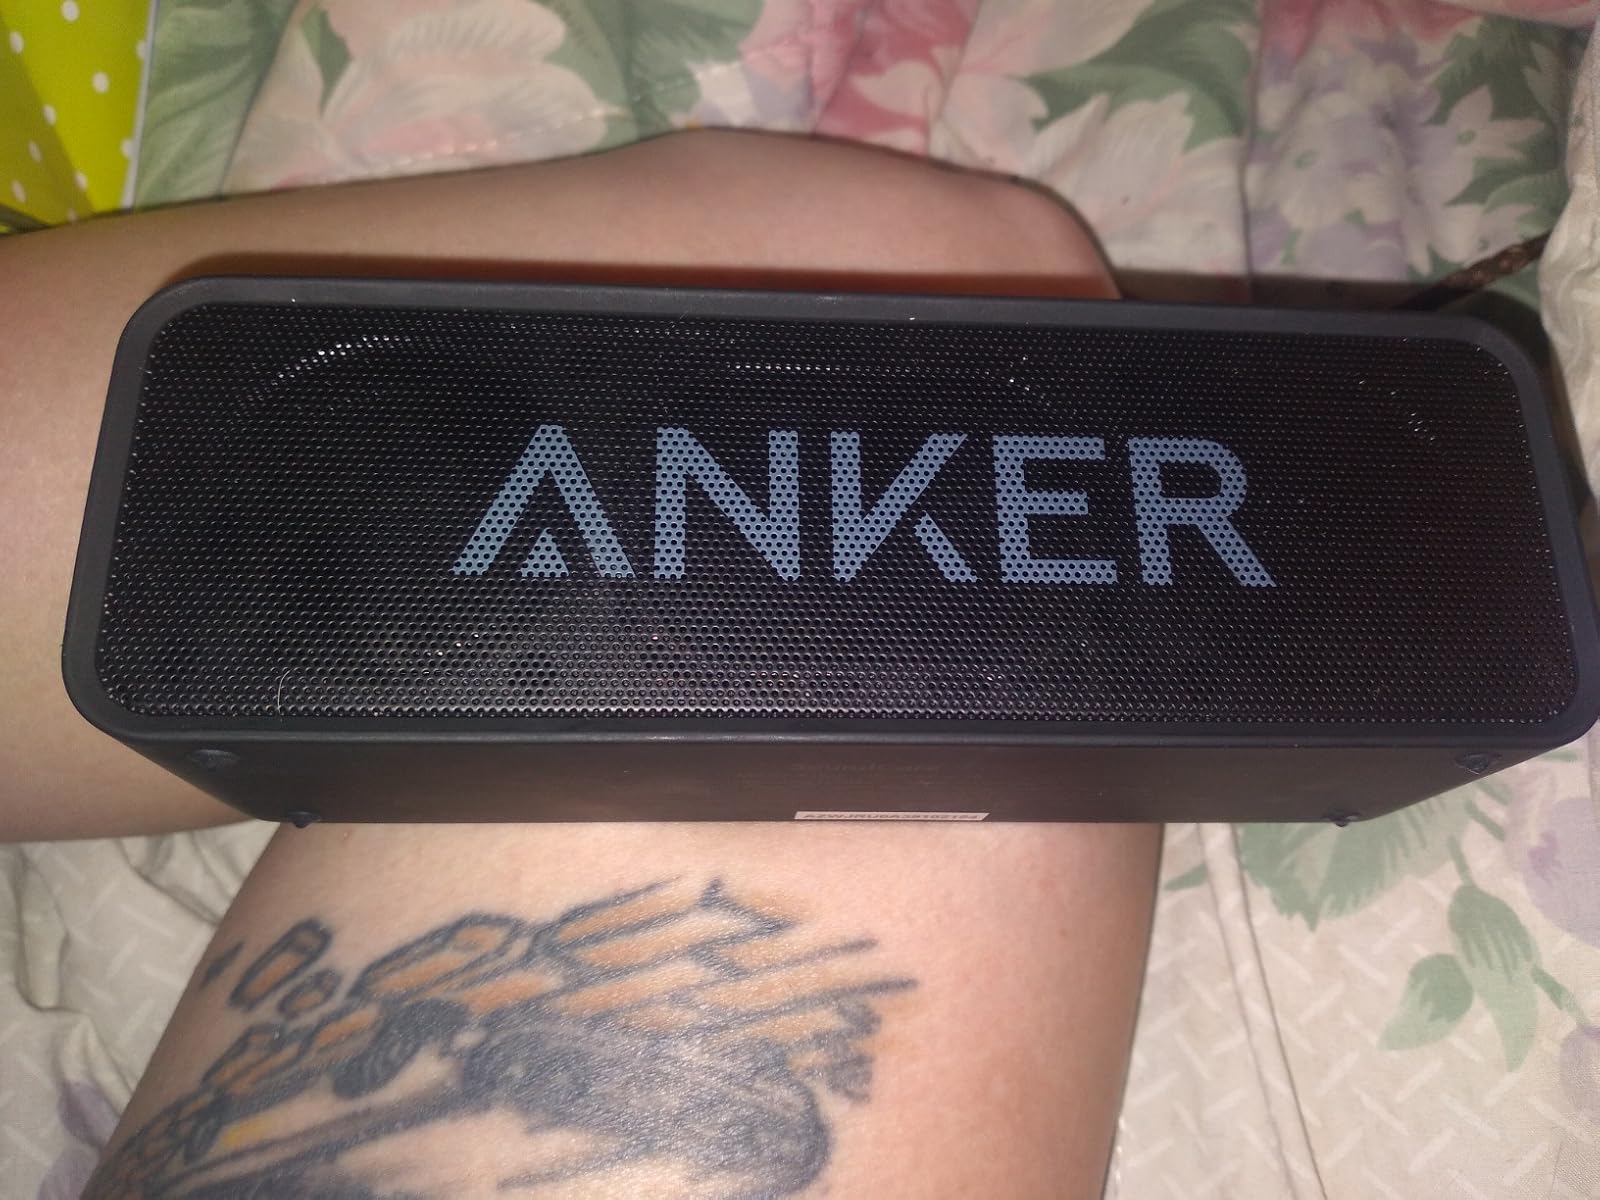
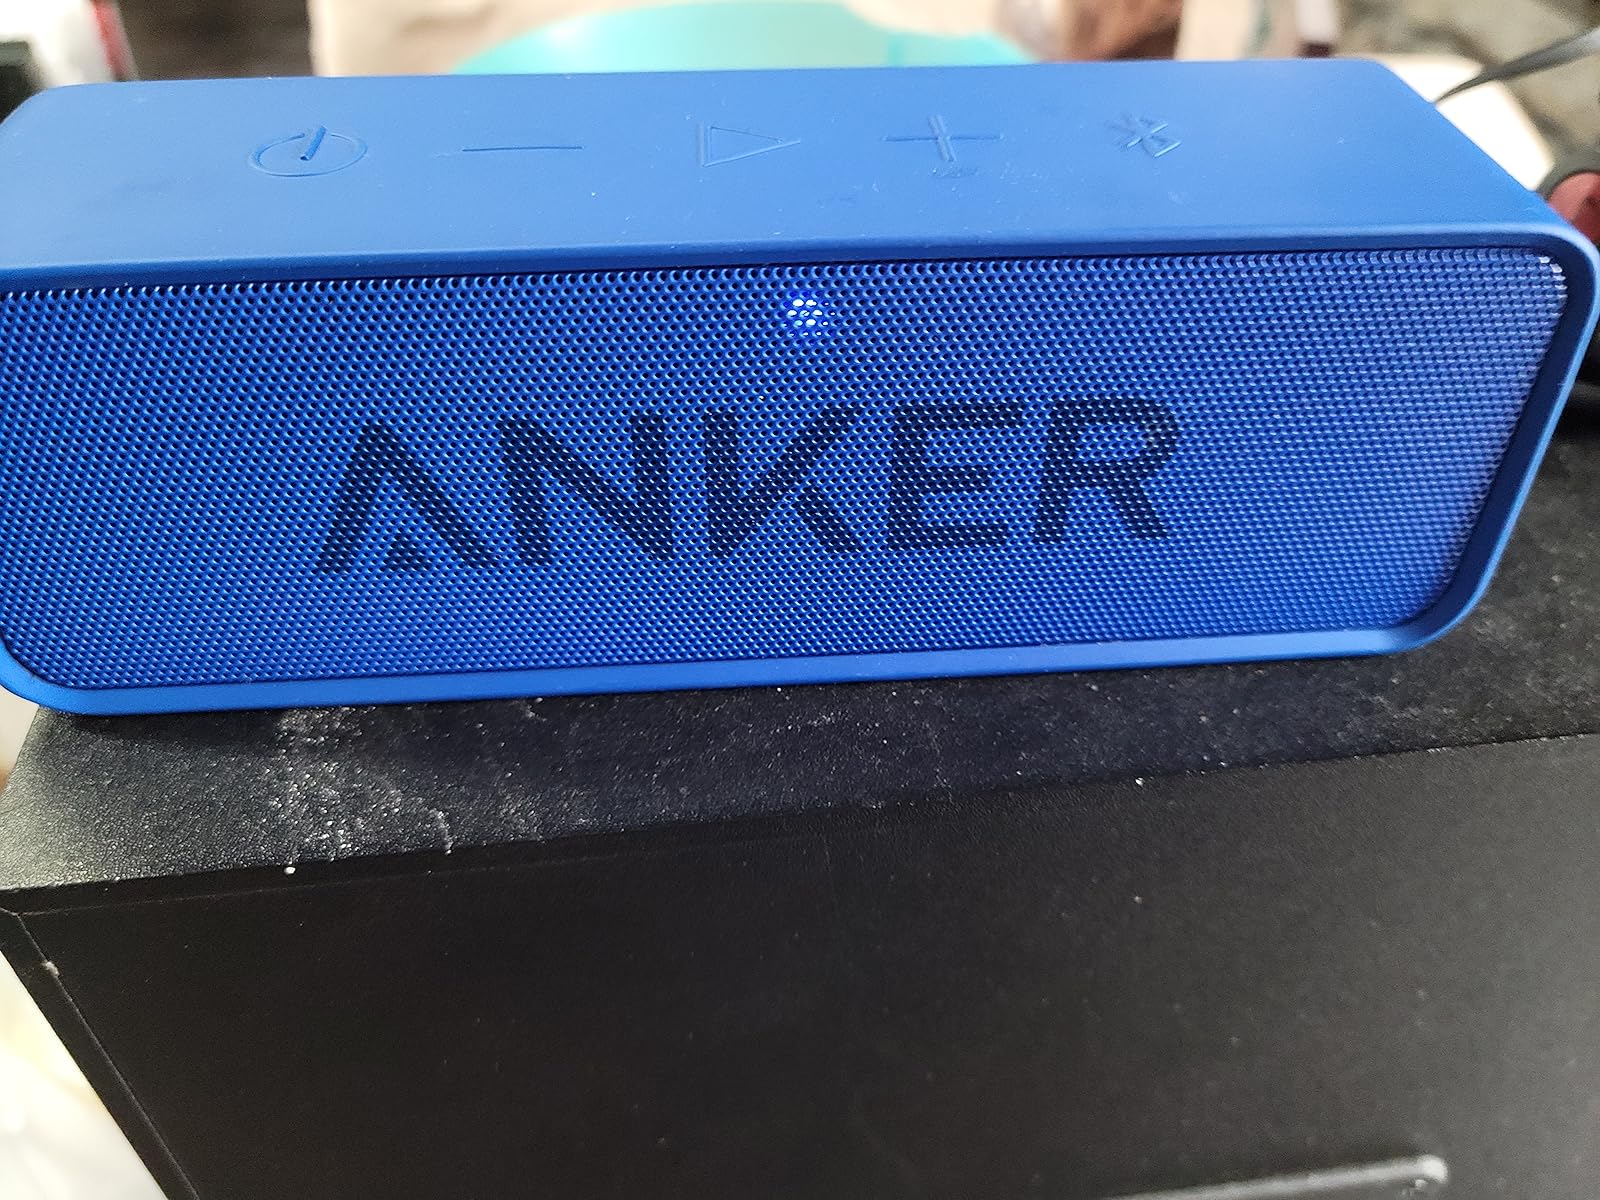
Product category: speaker
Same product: no